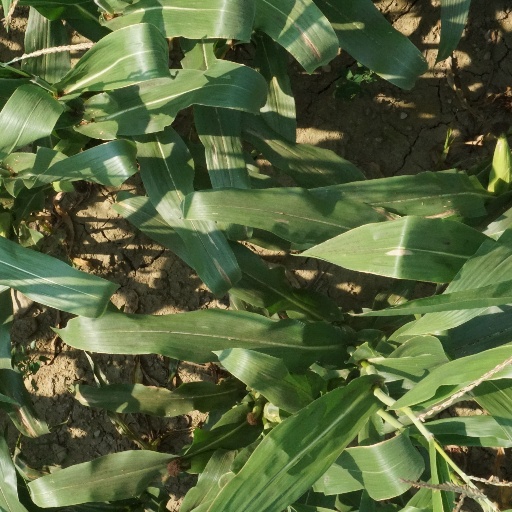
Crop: maize; corn